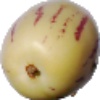
Label: Pepino 1